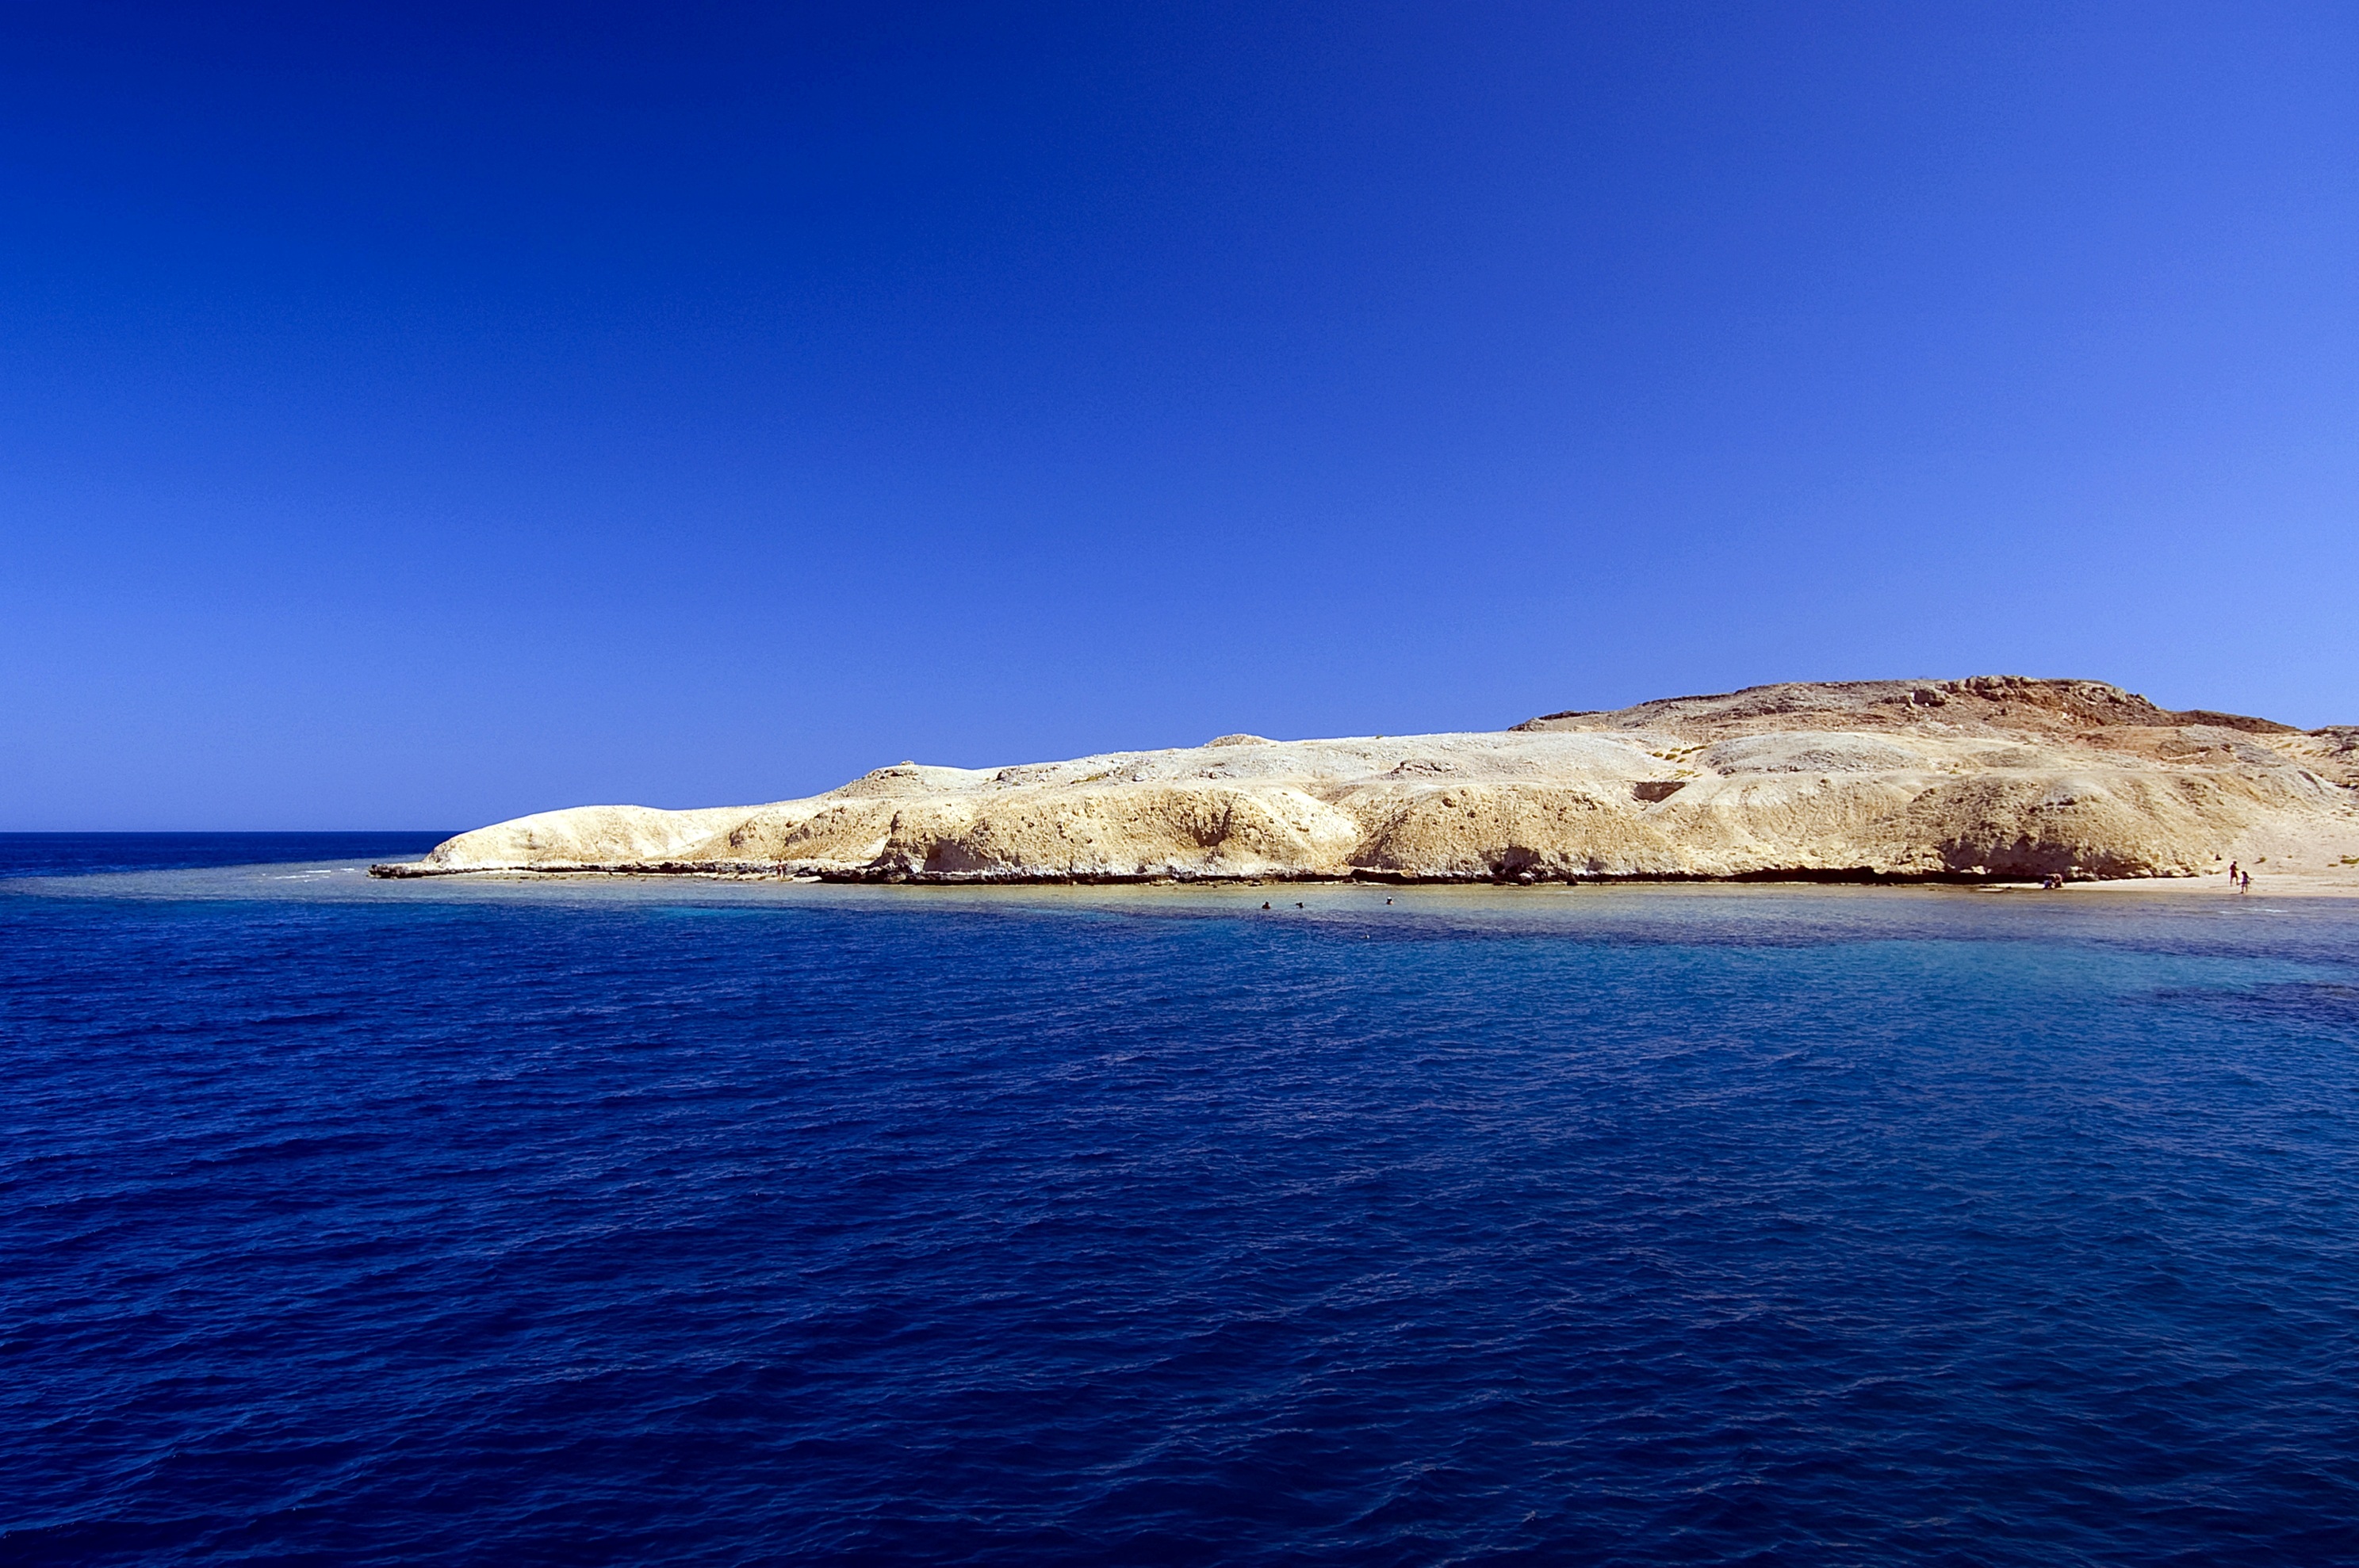
beach, sea, coast, ocean, horizon, shore, wave, cliff, cove, holiday, bay, island, terrain, body of water, archipelago, cape, islet, landform, arctic ocean, beautiful beach